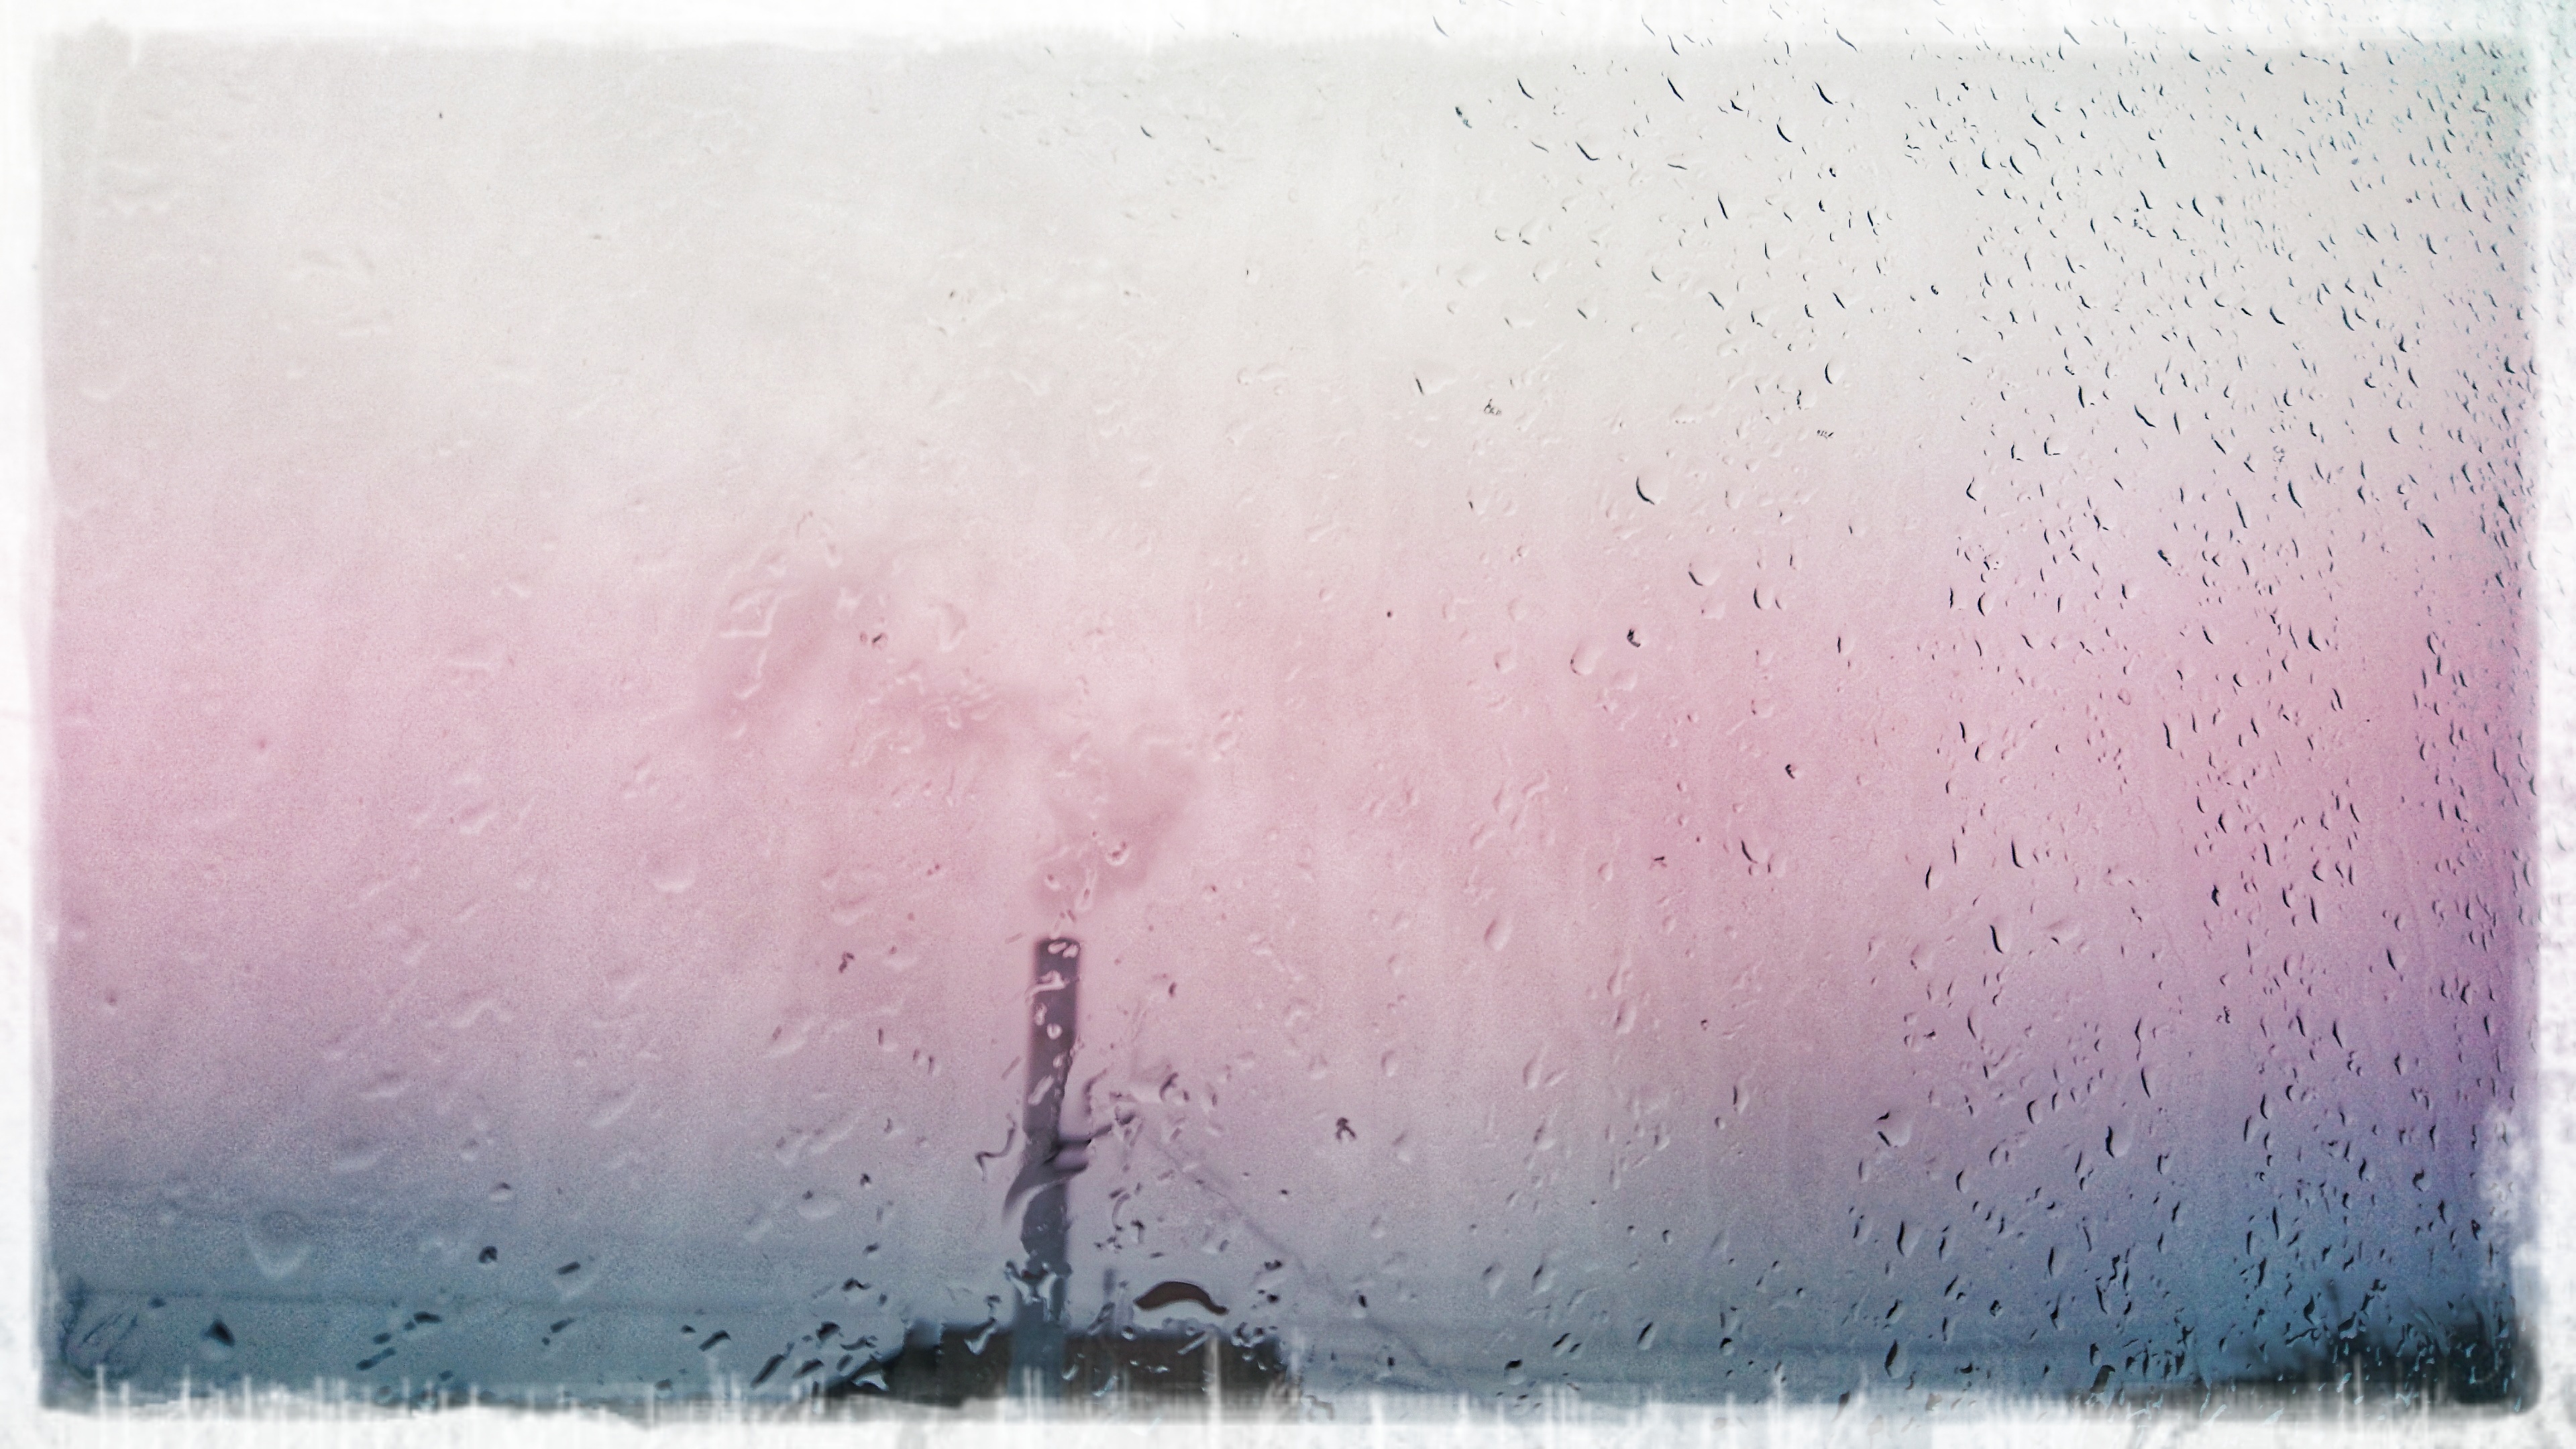
art, sky, watercolor paint, paint, rain, painting, computer wallpaper